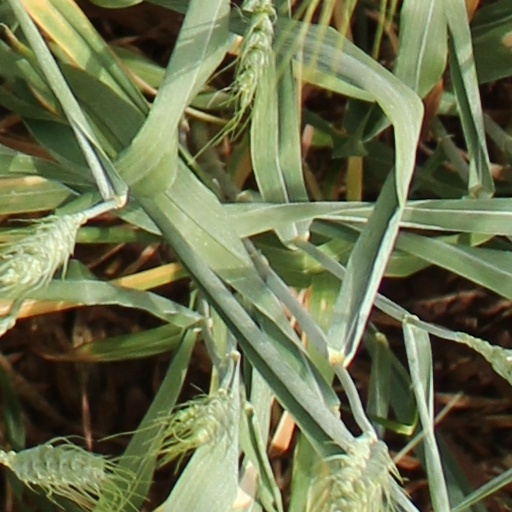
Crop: wheat